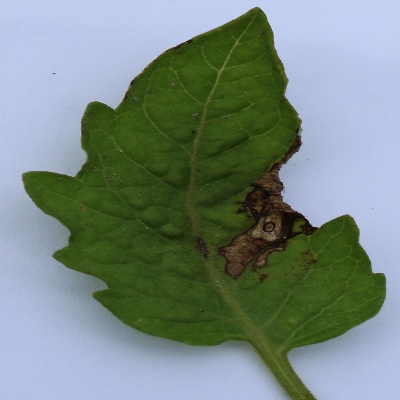
Crop: Tomato
Condition: septoria leaf spot